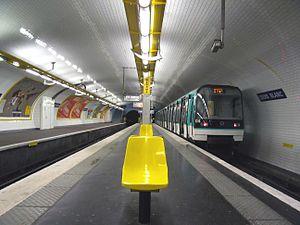
La ligne 7 bis du métro de Paris est l'une des seize lignes du réseau métropolitain de Paris.
Cet article constitue la liste des stations du métro de Paris ayant une configuration particulière, en considérant qu'une station classique est souterraine, a des quais dont la longueur correspond à celle des rames en circulation et possède deux quais encadrant deux voies, le tout sous un plafond voûté. Ces critères sont globaux ; si une particularité est propre à une ligne mais se retrouve dans toutes ses stations, celles-ci peuvent être considérées comme classique, avec mention de ladite particularité. Ne sont en revanche pas prises en compte les particularités dans la décoration, recensées dans l'article « Aménagement des stations du métro de Paris ».